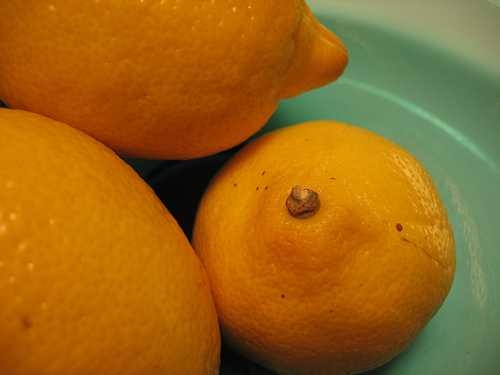
Label: Lemon